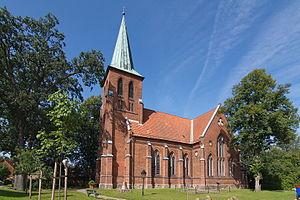
Groß Oesingen est une commune de l'arrondissement de Gifhorn, Land de Basse-Saxe.